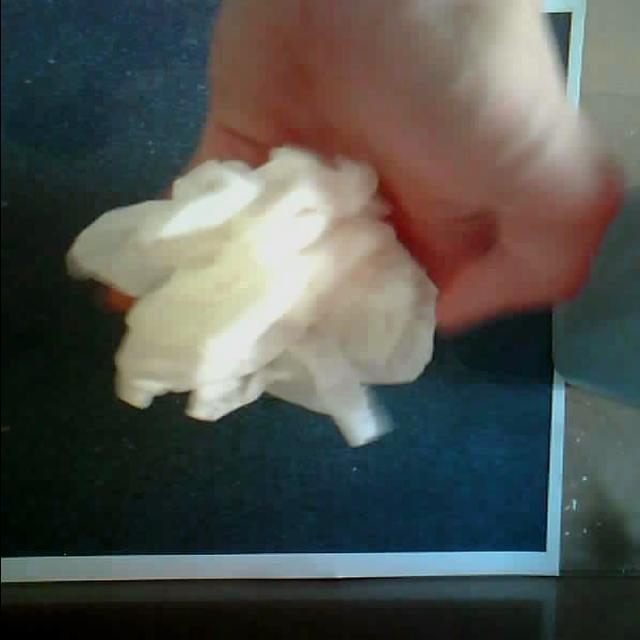
Label: tissues